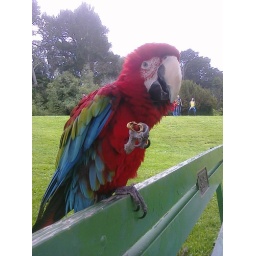
A pretty parrot eating a peanut at Golden Gate Park, by Conservatory of Flowers.